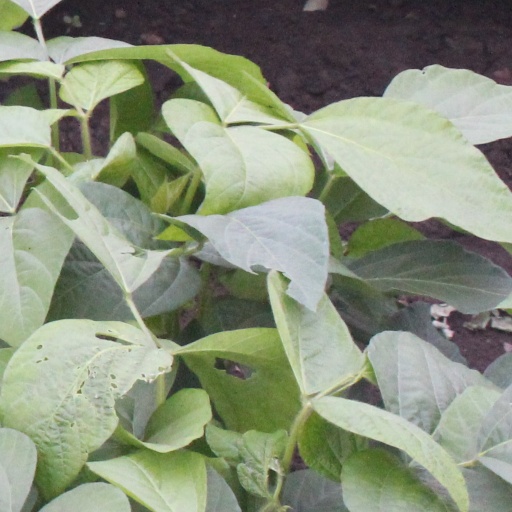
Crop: soybean